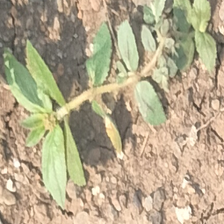
Weed species: Choti_dudhi_(Euphorbia_hirta)